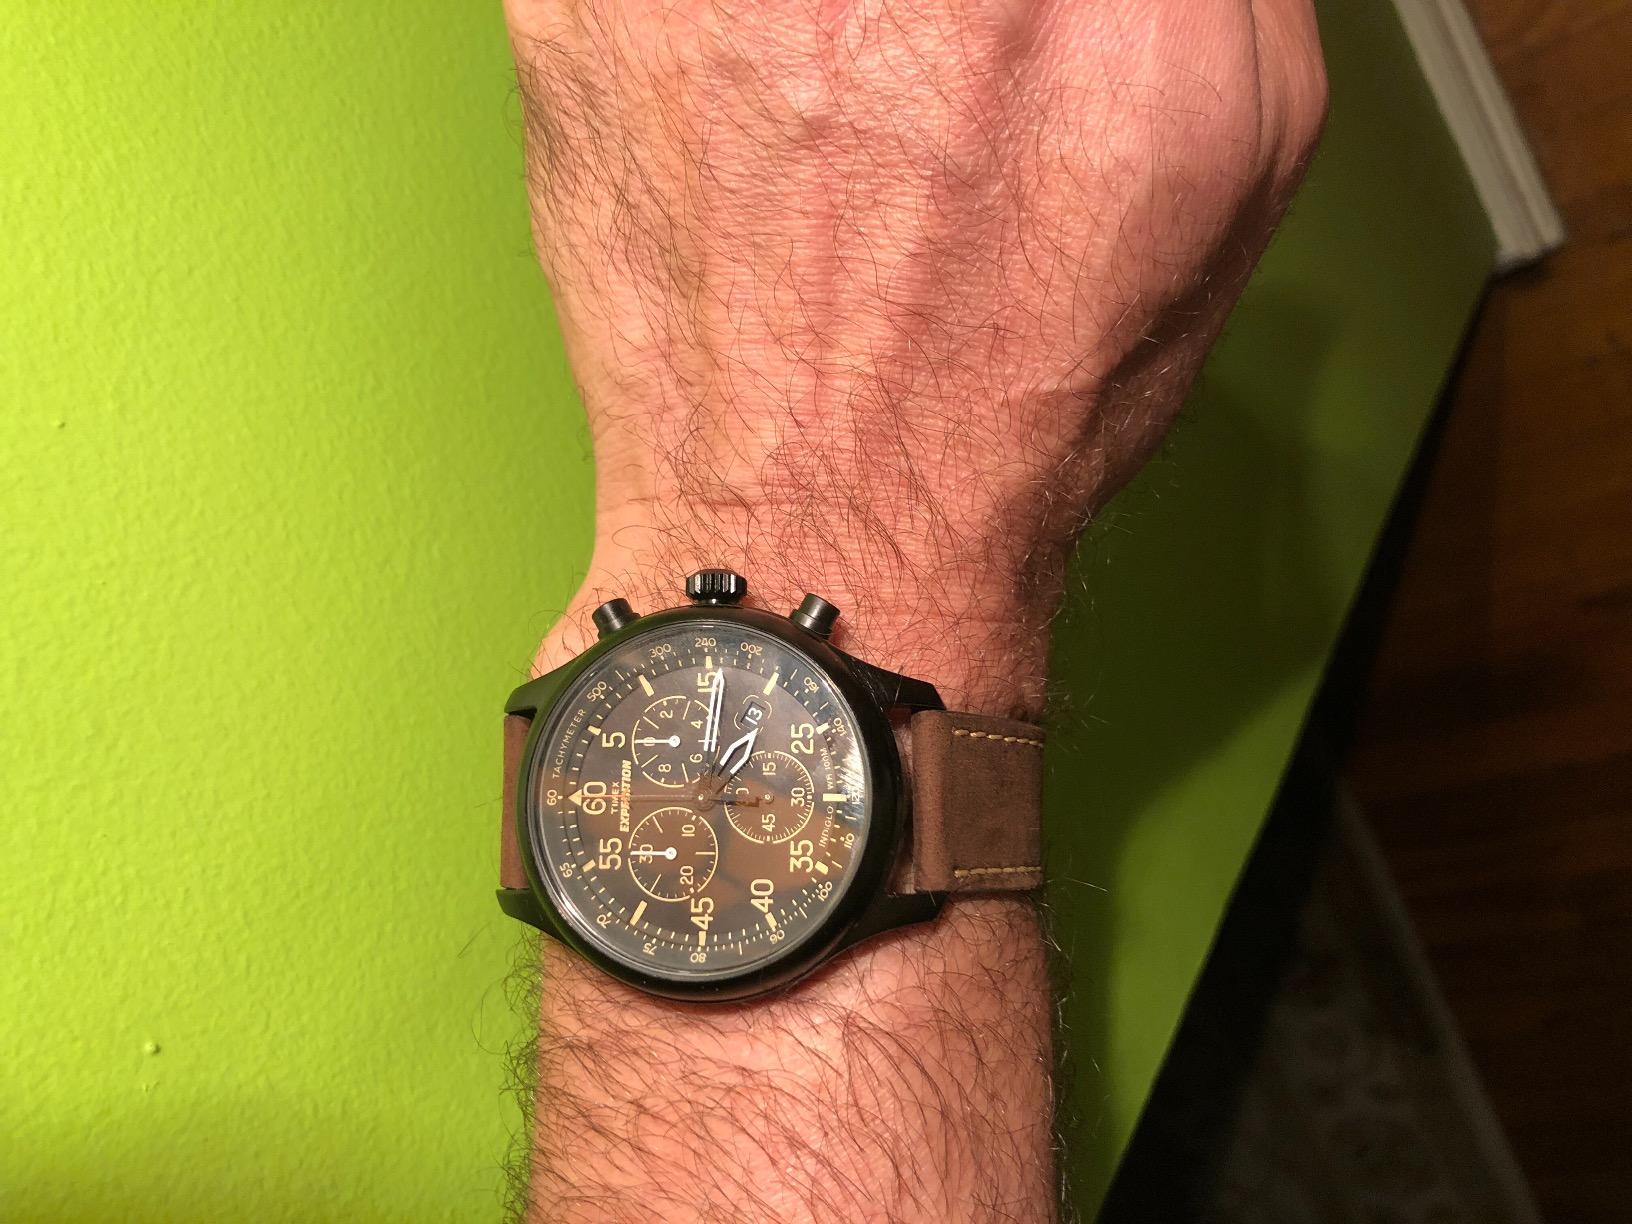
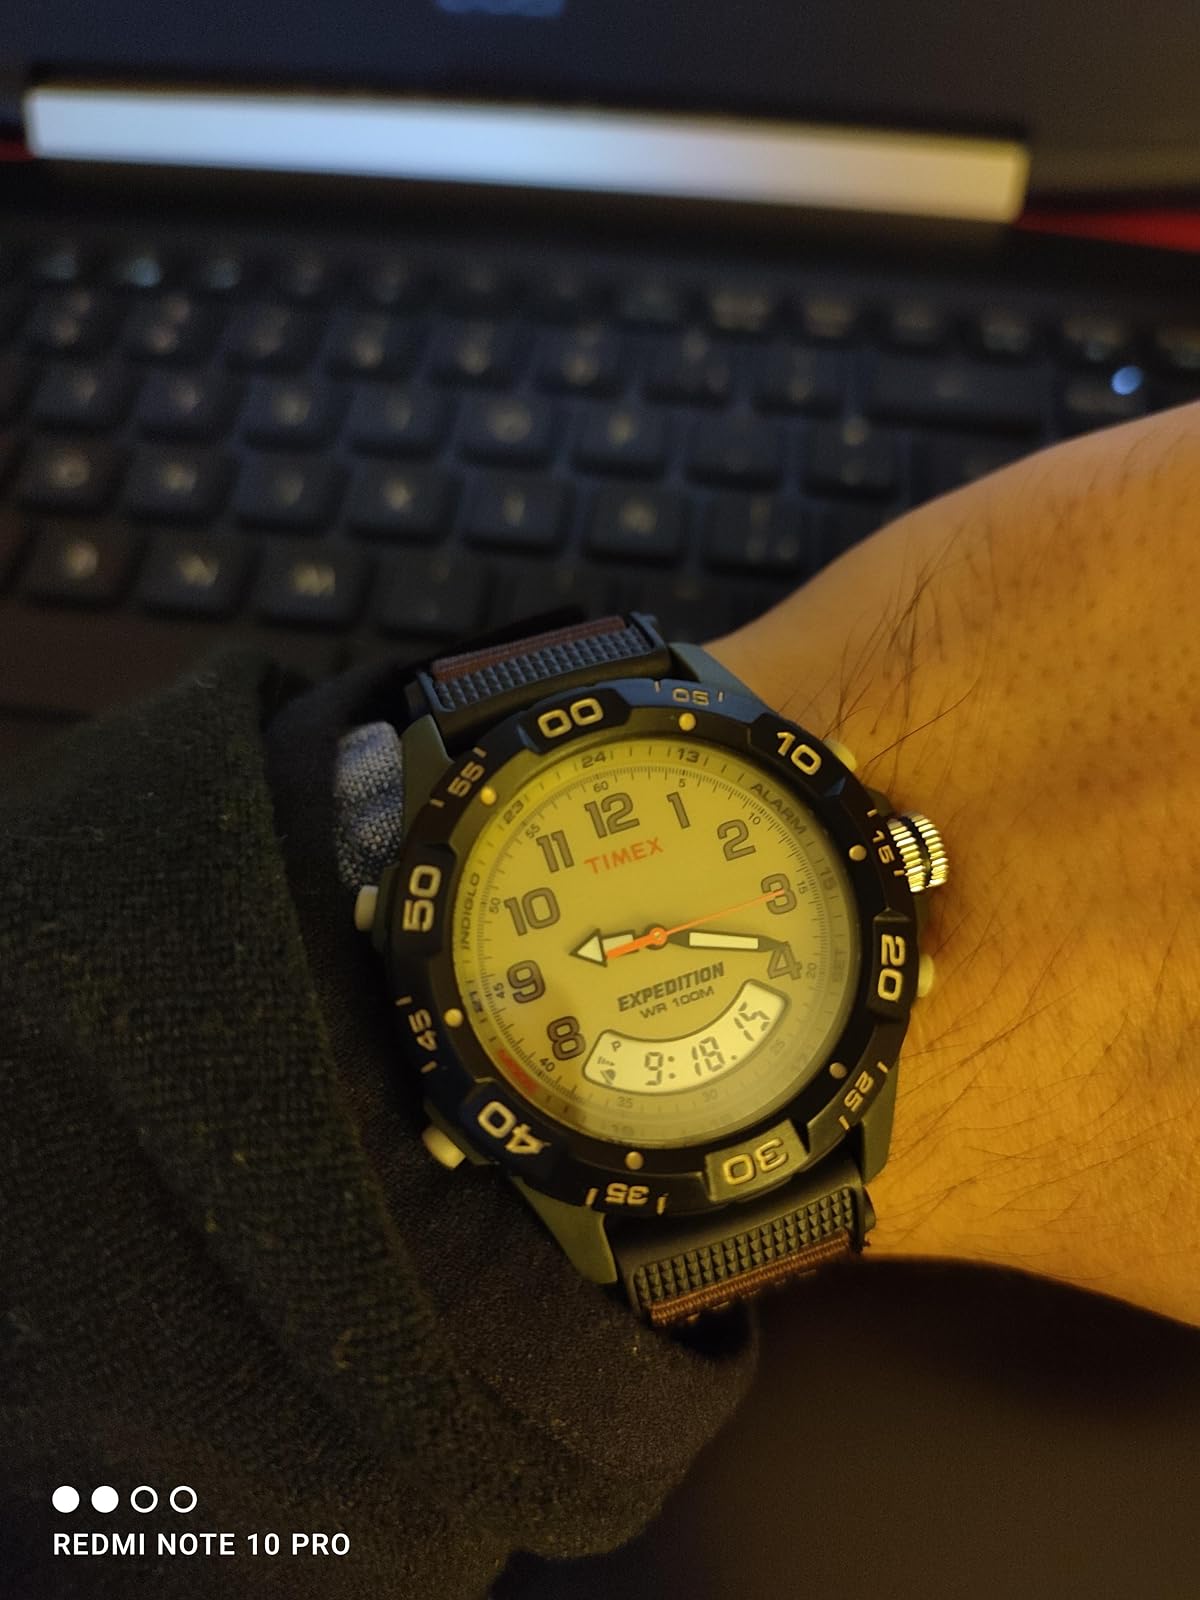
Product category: accessories_watch
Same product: no